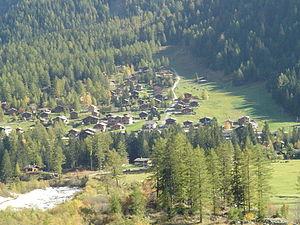
Photo du village de La Fouly
La Fouly est une petite station de sports d'hiver, située à 13 km au sud-est de la commune d' Orsières, dans le val Ferret, dans le sud du Valais, en Suisse.